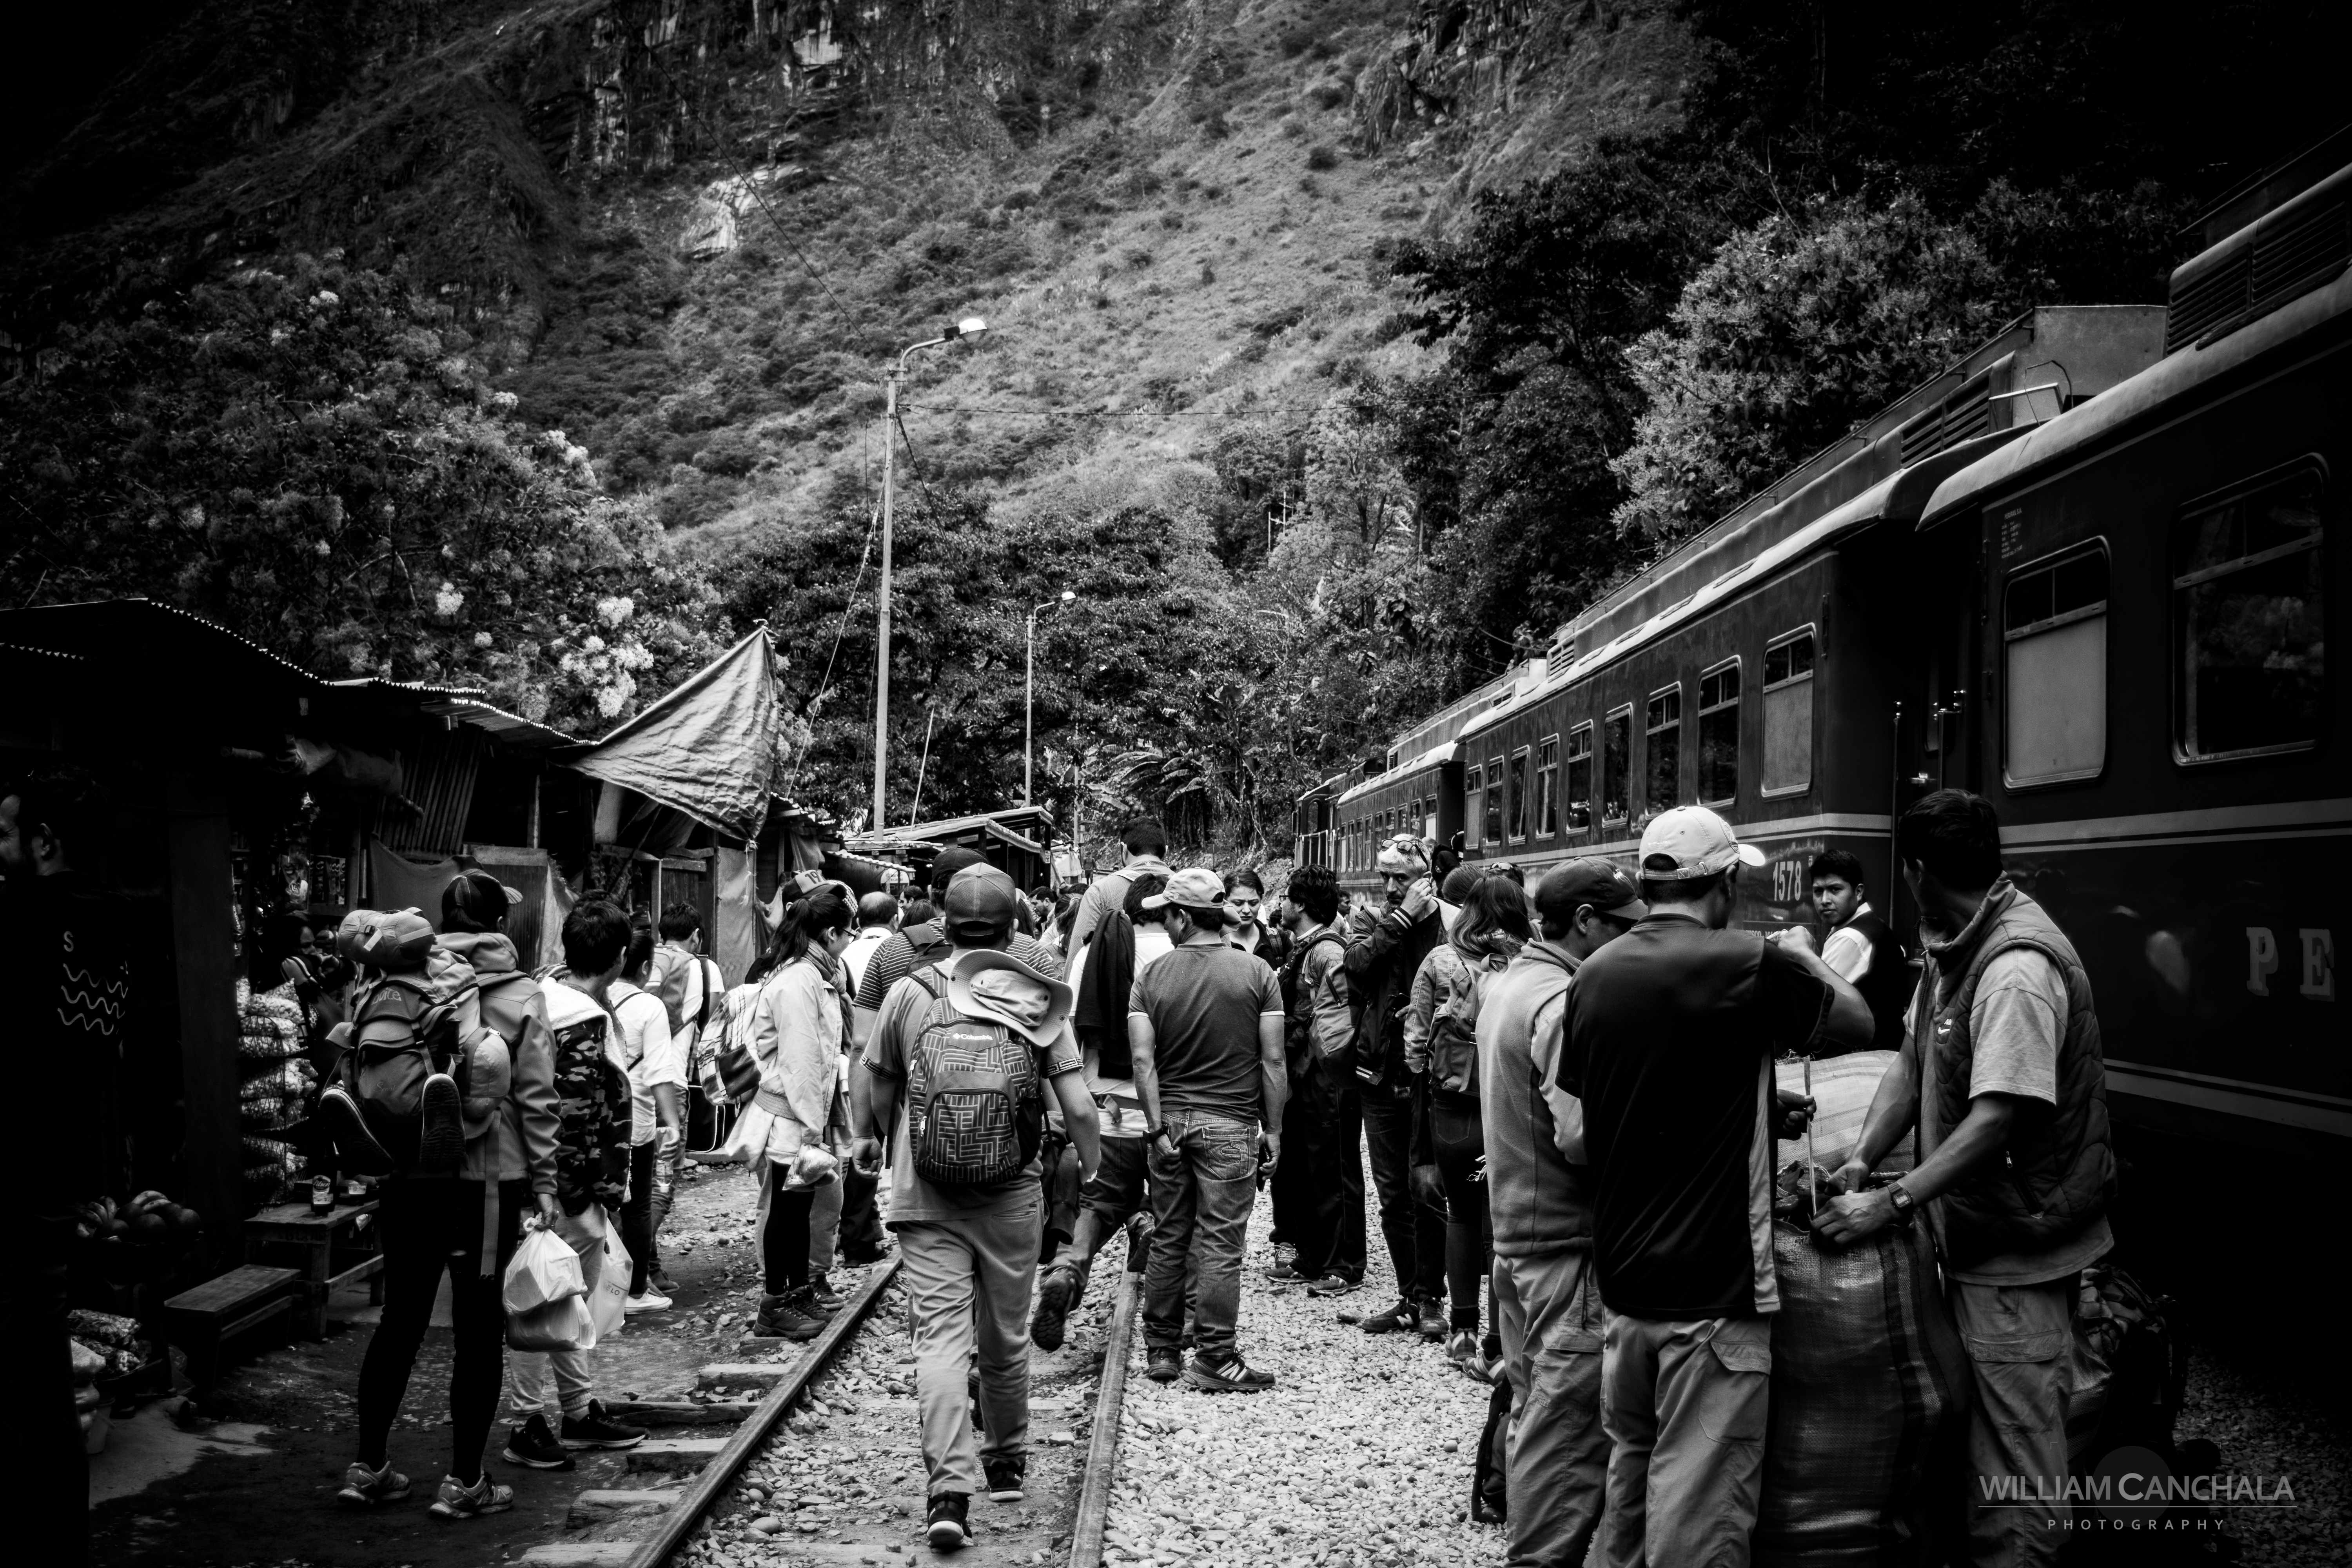
train, people, black, black and white, crowd, infrastructure, photography, monochrome photography, snapshot, street, tree, night, darkness, monochrome, city, plant, evening, road, style